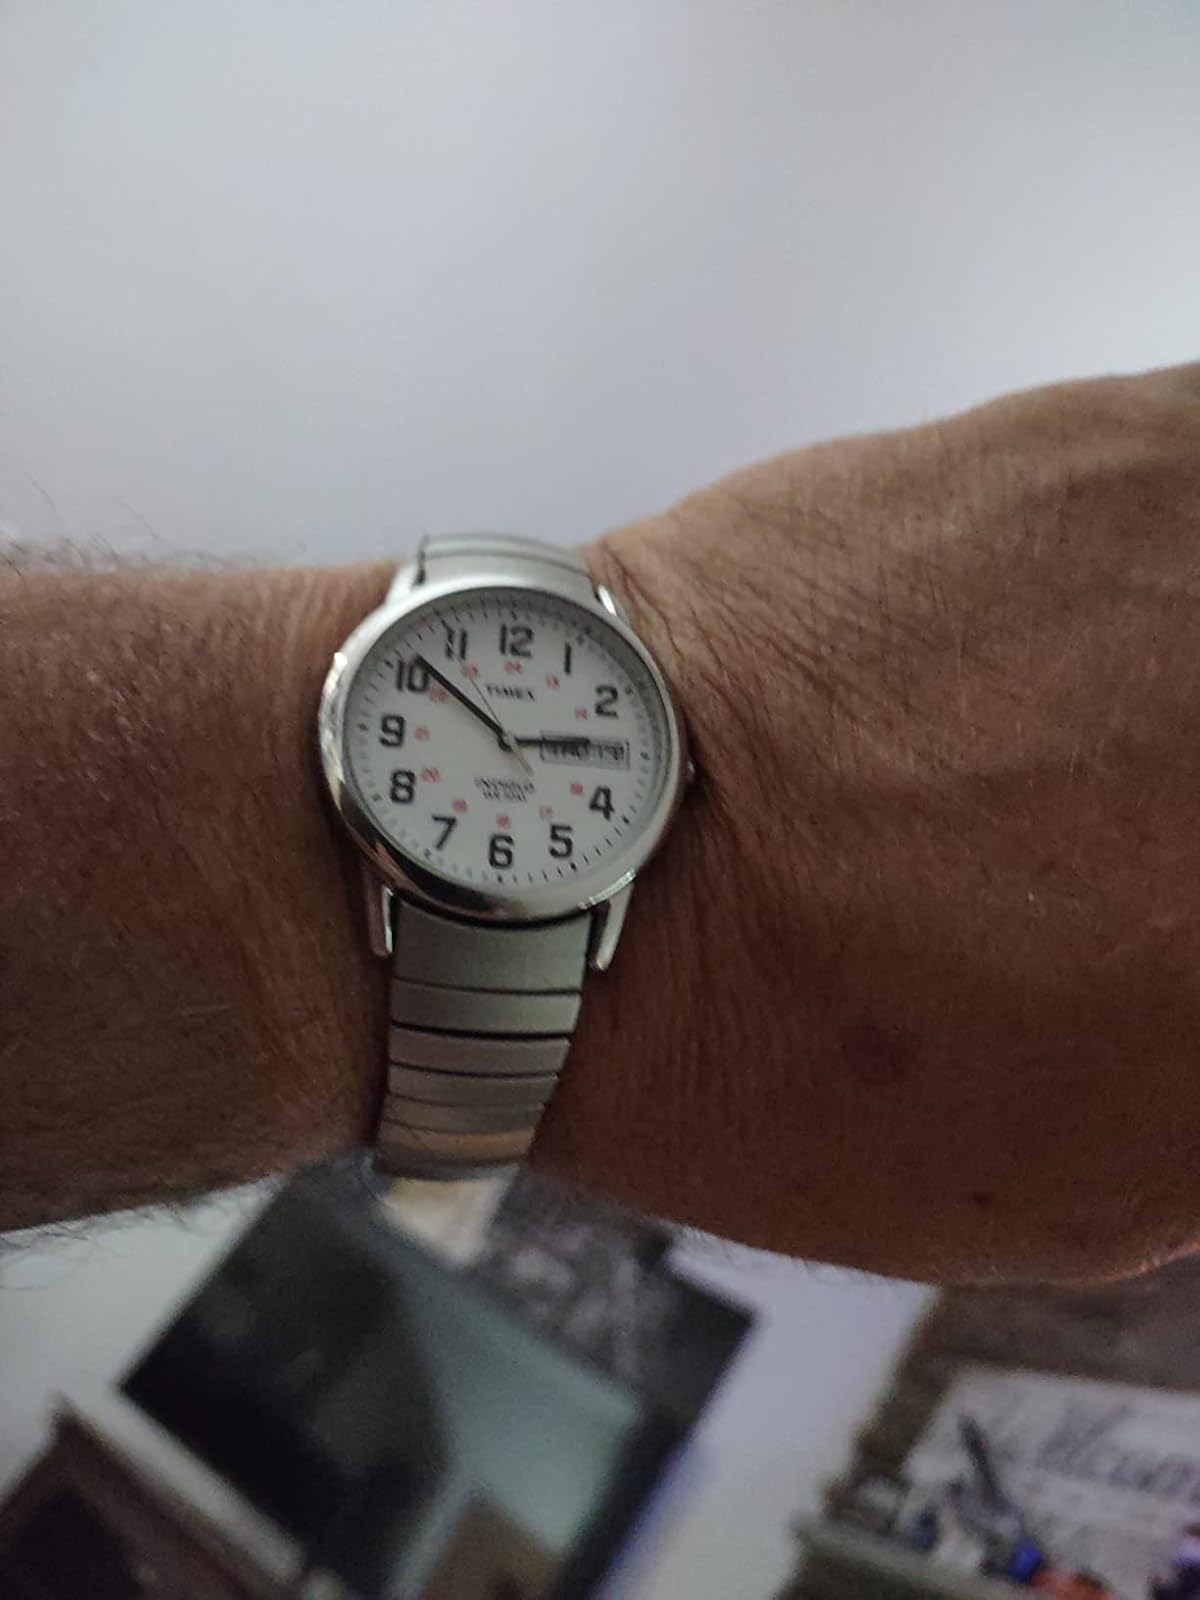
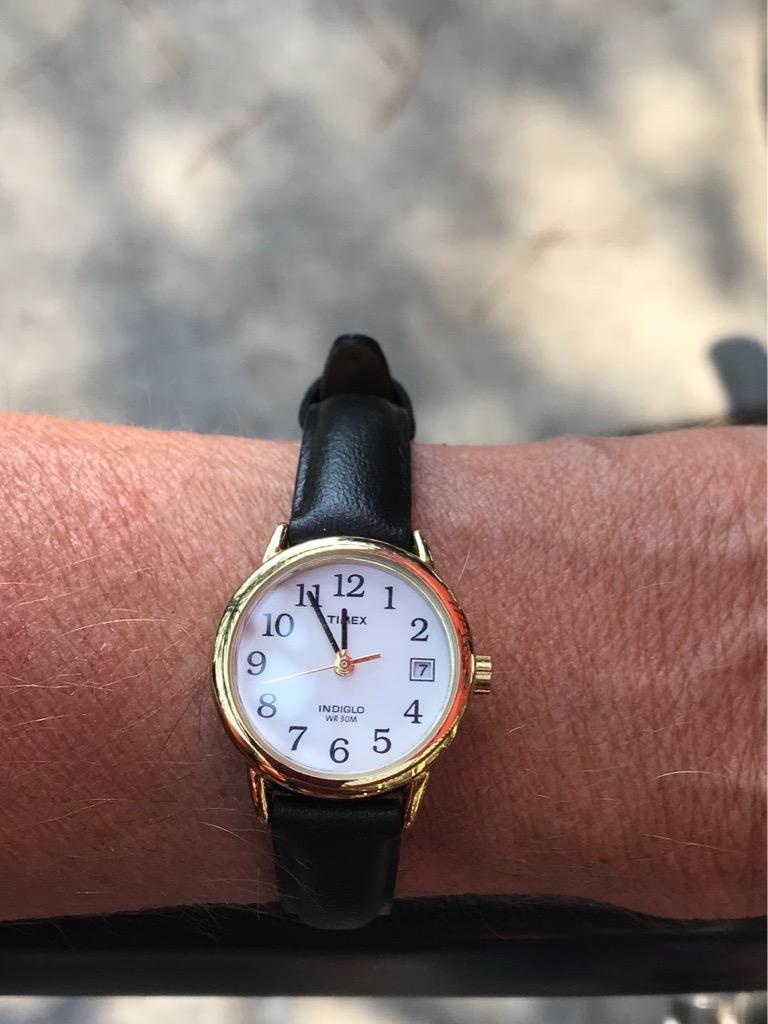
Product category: accessories_watch
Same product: no